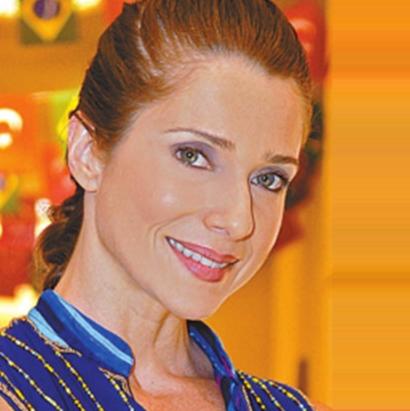
Age: 40